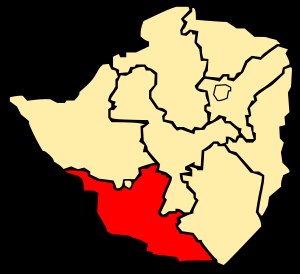
Matabeleland South
Matabeleland South i Zimbabwe
Matabeleland South er en provins i Zimbabwe. Den har et areal på 54.172 km² og en befolkning på omkring 650.000 indbyggere. Gwanda er provinsens hovedby.